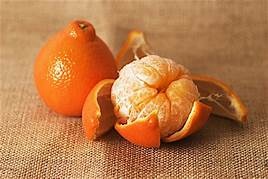
Label: mandarine